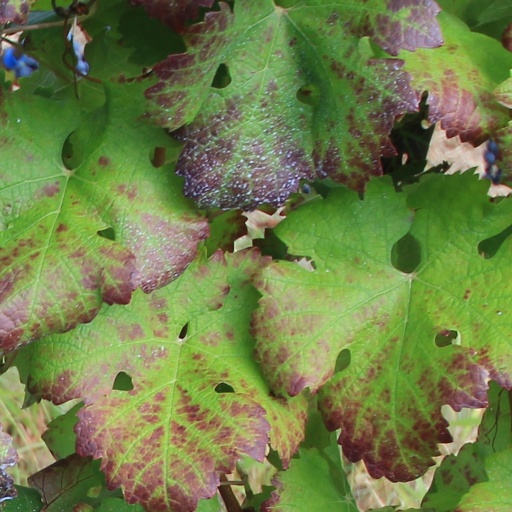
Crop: grape